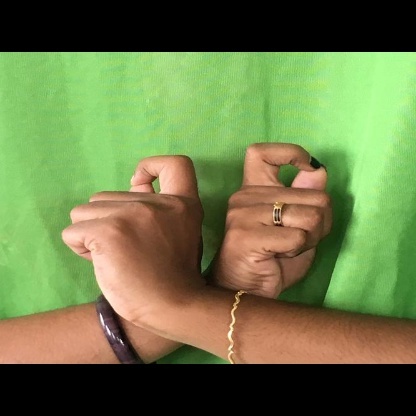
Mudra: Berunda